History of Nottingham

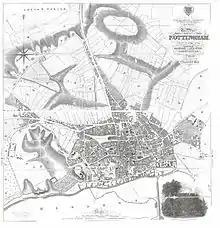
Nottingham and Sneinton, as they stood in 1831

Coal gas was introduced in Nottinghamshire by the Nottingham Gas Light and Coke Company in 1819 when gas lamps were installed, one at the top of Drury Hill, one at the top of Hollowstone, four in Bridlesmith Gate and three in front of the Nottingham Exchange.